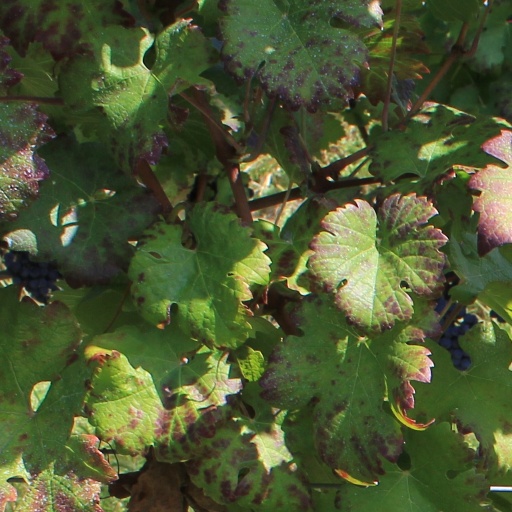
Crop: grape